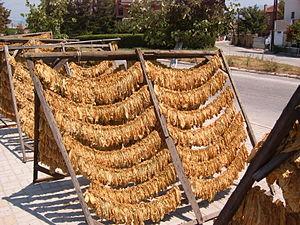
Le tabac oriental, tabac d'orient ou tabac turc, est une variété de tabac. Elle est notamment reconnue pour ses arômes plus prononcés que les autres variétés de tabac. Il s’agit d’une variété à petites feuilles, séchées au soleil. Historiquement, il était cultivé en Thrace et en Macédoine ; sa culture s'étend maintenant de la Grèce aux côtes turques de la mer Noire, en incluant la Bulgarie et la Macédoine du Nord. Le tabac oriental est également cultivé en Égypte et en Afrique du Sud.
Prilep est une municipalité et une ville du centre-sud de la République de Macédoine. La municipalité comptait 76 768 habitants en 2002 et, avec ses 1 194,44 km², c'est la plus grande municipalité du pays. La ville en elle-même compte 66 246 habitants, le reste de la population étant réparti dans les villages alentour. Prilep est surnommée « la ville sous les tours de Marko » à cause de la proximité des tours du roi Marc fils de Mournyav. C'est, avec Bitola, l'un des deux grands centres économiques du sud du pays. Prilep est surtout connue pour sa production de tabac.